David Pérez (Spanish politician)

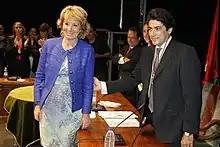
Next to Esperanza Aguirre during his inauguration as Mayor in 2011–

Pérez became the replacement of Fernando Díaz Robles as PP leader in Alcorcón, a suburb of the Spanish capital. He ran 1st in the PP list for the 2011 municipal election in the municipality. The PP obtained a qualified majority, and on 11 June, Pérez became Mayor with a qualified majority of the votes of the plenary.